Marilu Henner

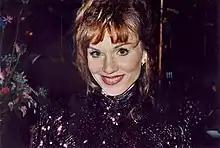
Henner at the 1991 Emmy Awards

Henner guested on "Match Game" and "Hollywood Squares". She provided the voice for Gotham City socialite Veronica Vreeland in "" (1992–1999), reprising the role in the animated films "" (1993) and "" (1998). In 1994, she hosted her own daytime talk show, "Marilu", for 165 episodes.